Islam in England

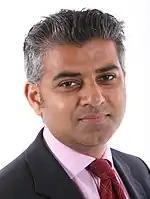
Sadiq Khan, a British Pakistani and the first Muslim elected as Mayor of London.

Diplomatic relations were also established with the Ottoman Empire with the chartering of the Levant Company and the dispatch of the first English ambassador to the Porte, William Harborne, in 1578. For the first time, a Treaty of Commerce was signed in 1580. Numerous envoys were dispatched in both directions and epistolar exchanges occurred between Elizabeth and Sultan Murad III. In one correspondence, Murad entertained the notion that Islam and Protestantism had "much more in common than either did with Roman Catholicism, as both rejected the worship of idols", and argued for an alliance between England and the Ottoman Empire. To the dismay of Catholic Europe, England exported tin and lead (for cannon-casting) and ammunition to the Ottoman Empire, and Elizabeth seriously discussed joint military operations with Murad III during the outbreak of war with Spain in 1585, as Francis Walsingham was lobbying for a direct Ottoman military involvement against the common Spanish enemy. Although she never did receive any assistance from the Ottomans, her relations with the sultans did not waver.